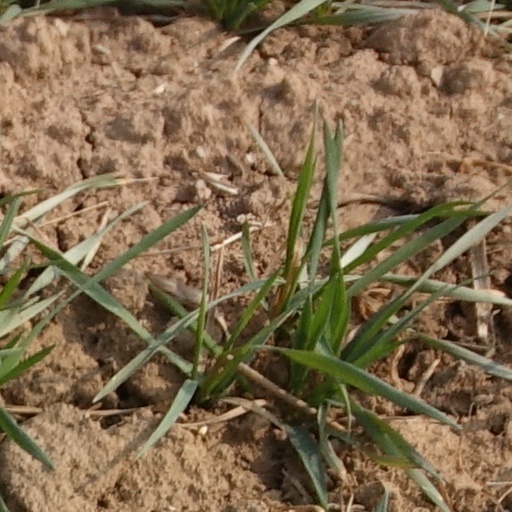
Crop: wheat